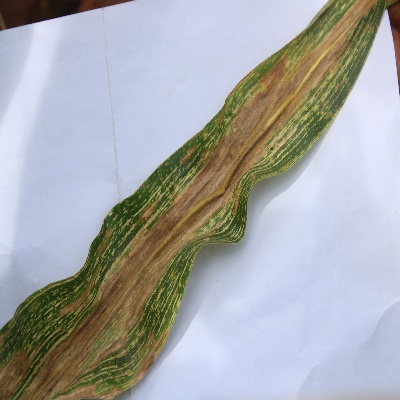
Crop: Maize
Condition: leaf blight